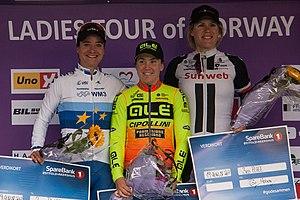
La 4ᵉ édition du Tour de Norvège féminin a lieu du 17 août au 20 août 2017. La course est la dix-septième manche de l'UCI World Tour. Elle se déroule à Halden une semaine après l'Open de Suède Vårgårda, ville qui se trouve à deux cents kilomètres de là.